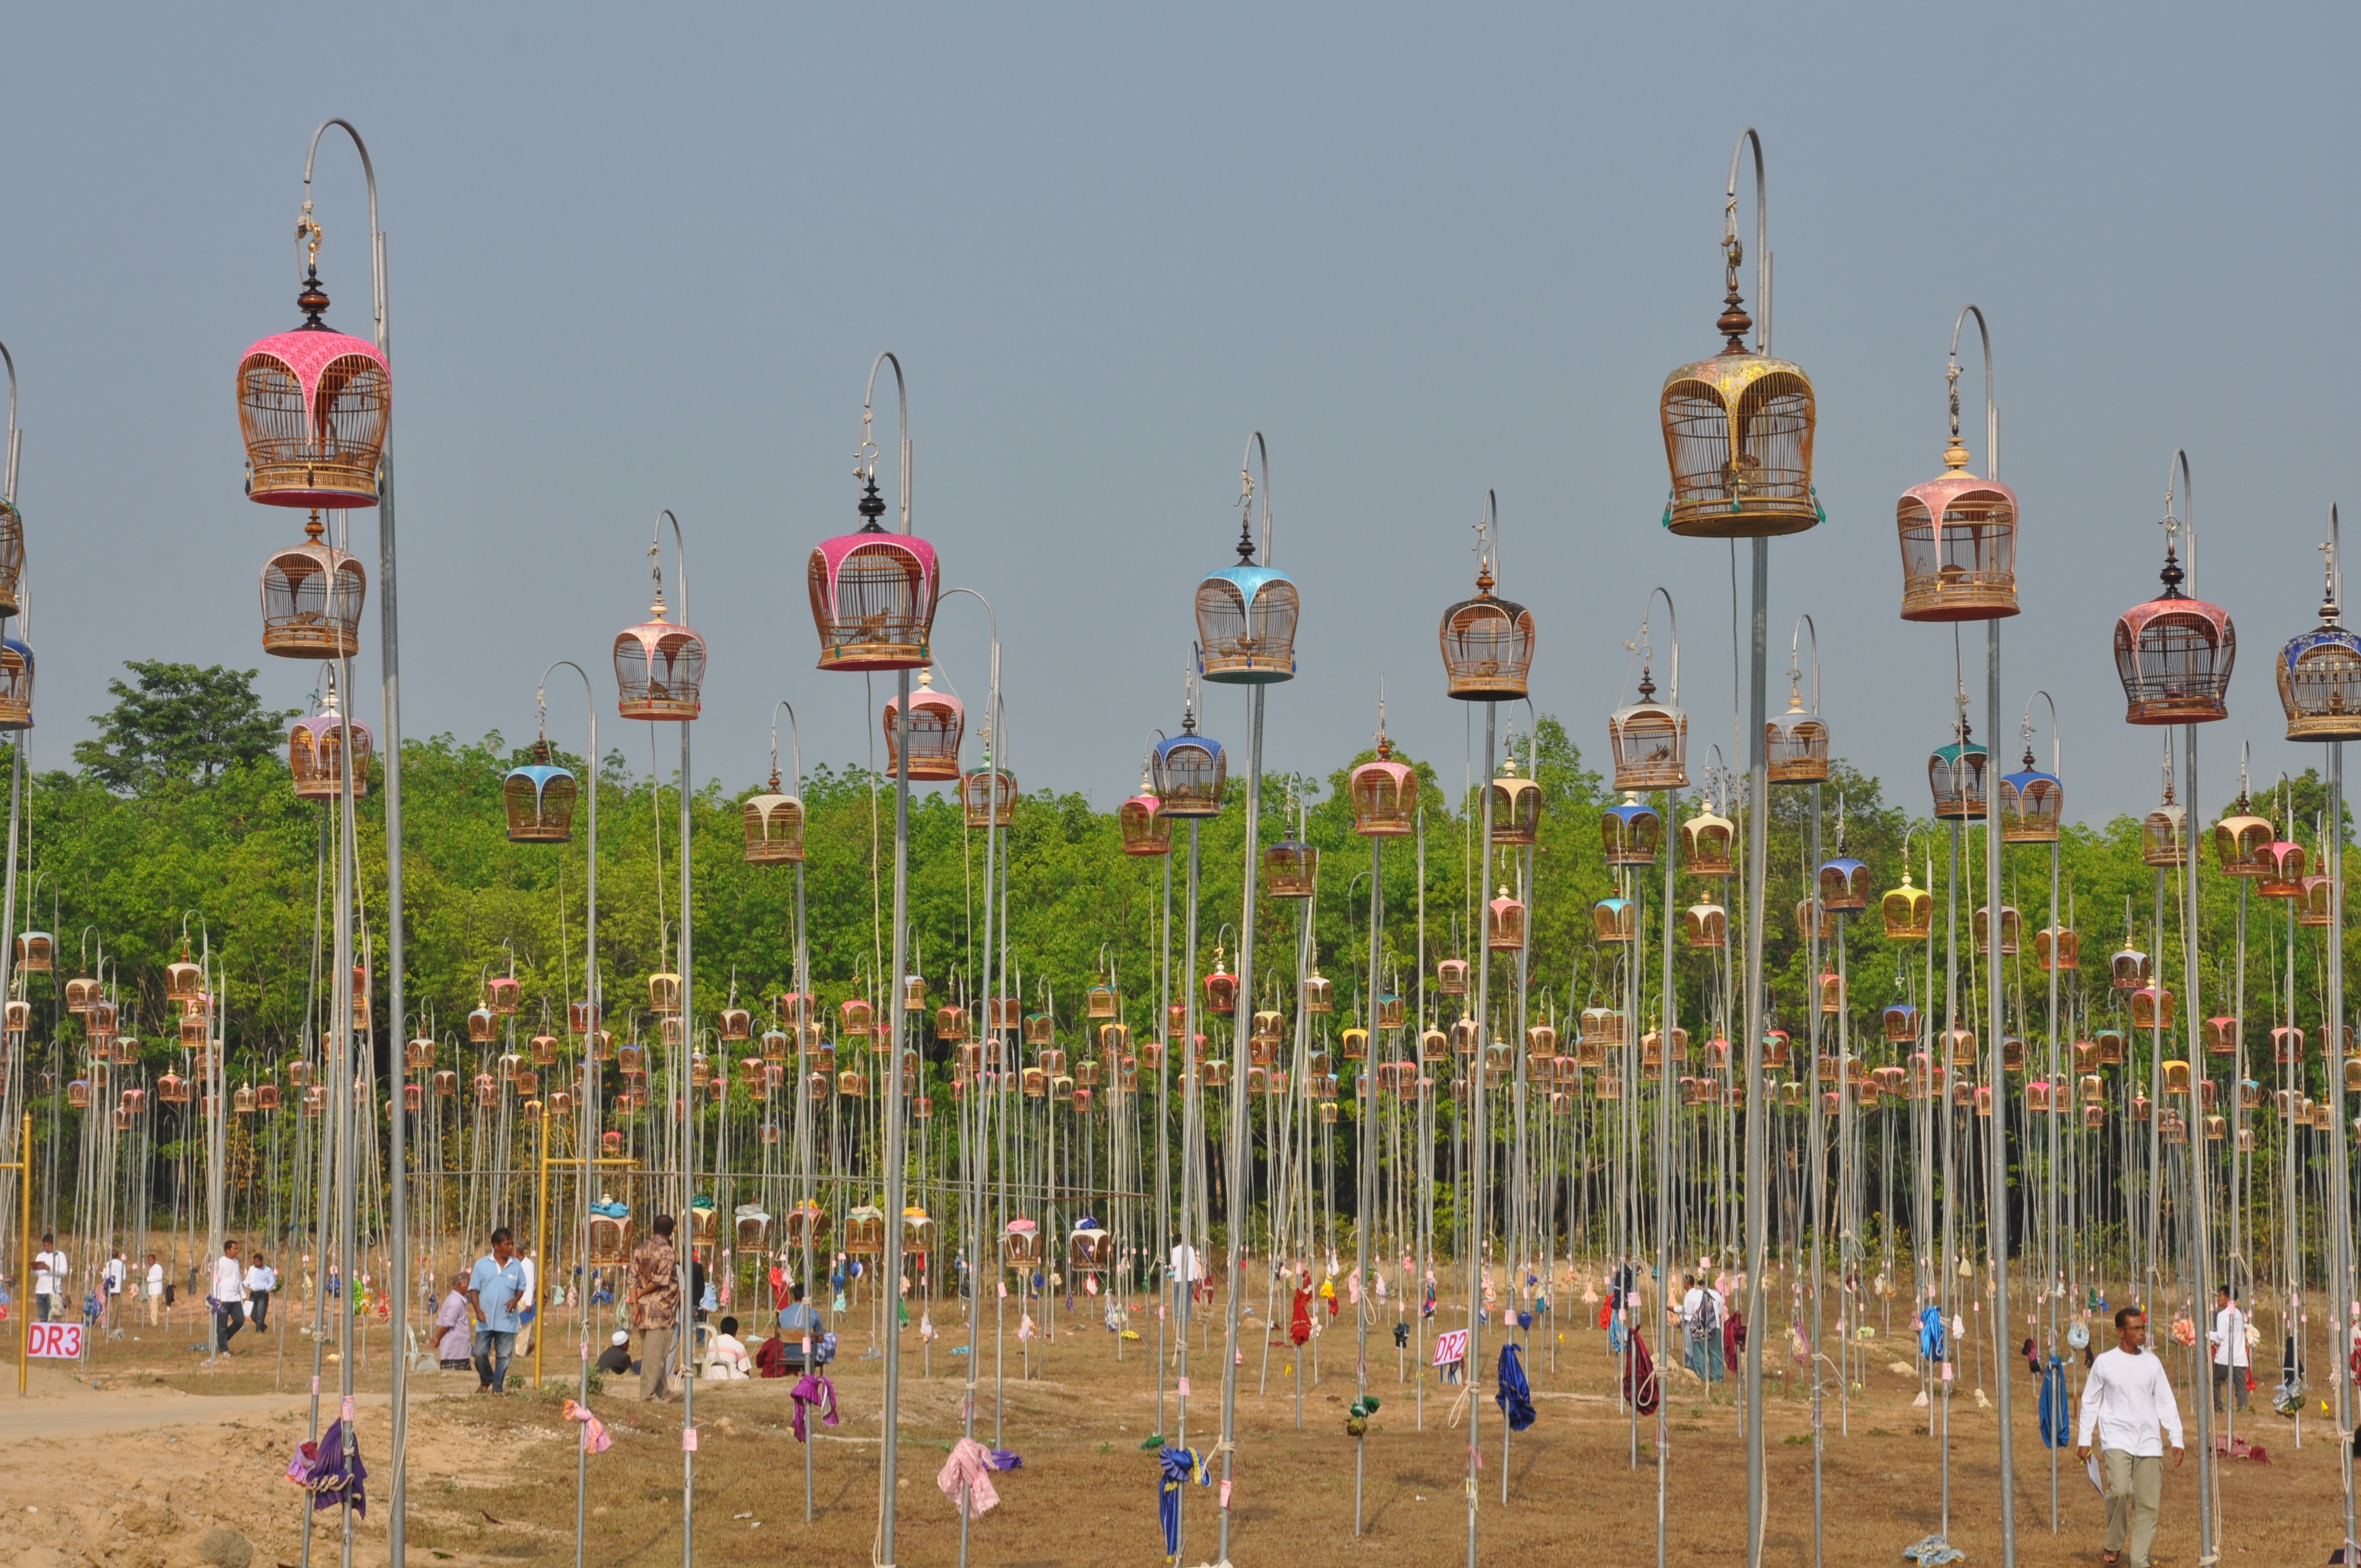
farm, city, tower, cage, dove, racing pigeons, narathiwat